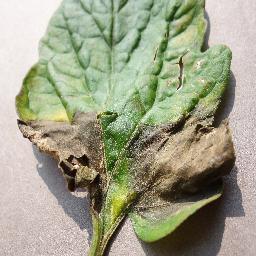
Label: Tomato___Late_blight